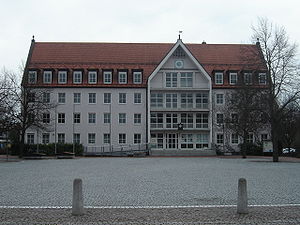
Bobingen
Rådhuset i Bobbingen
Bobingen er en by i Landkreis Augsburg i Regierungsbezirk Schwaben i den tyske delstat Bayern.